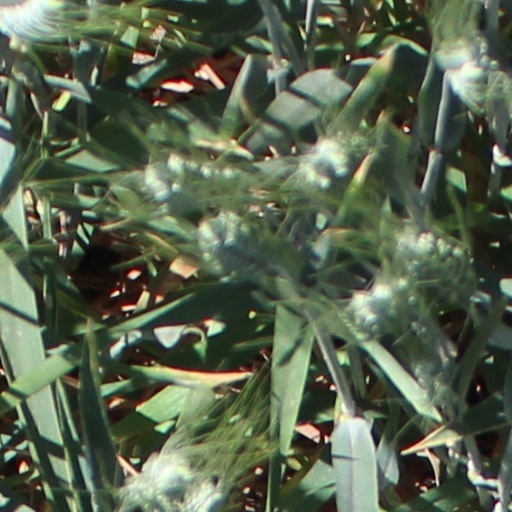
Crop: wheat